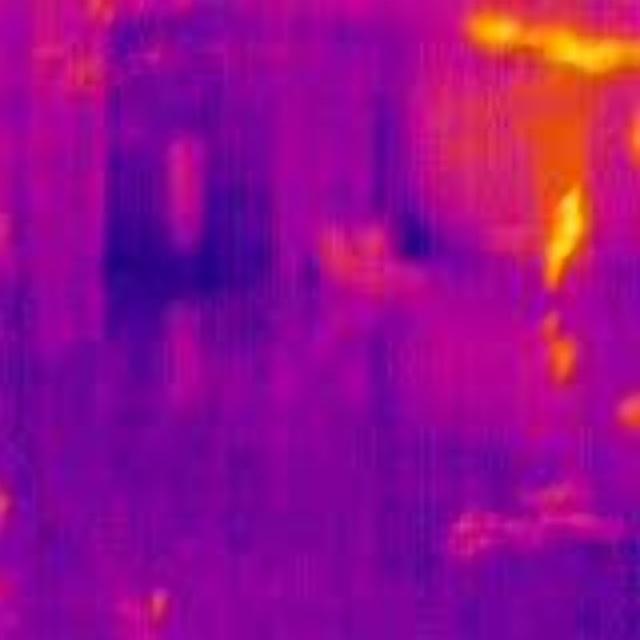
Detected objects:
label: person